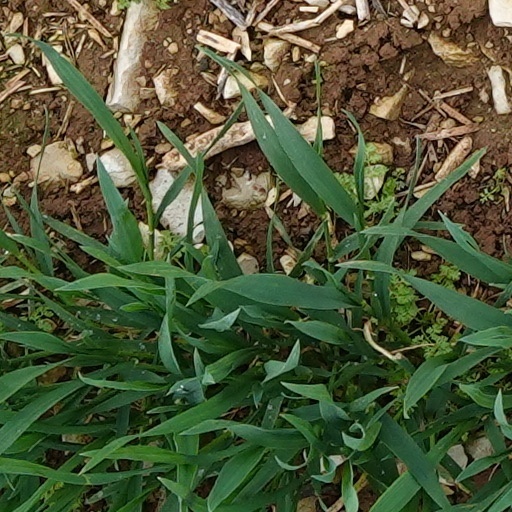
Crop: wheat